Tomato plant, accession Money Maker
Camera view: vertical (180 deg); turntable rotation: 30 degrees
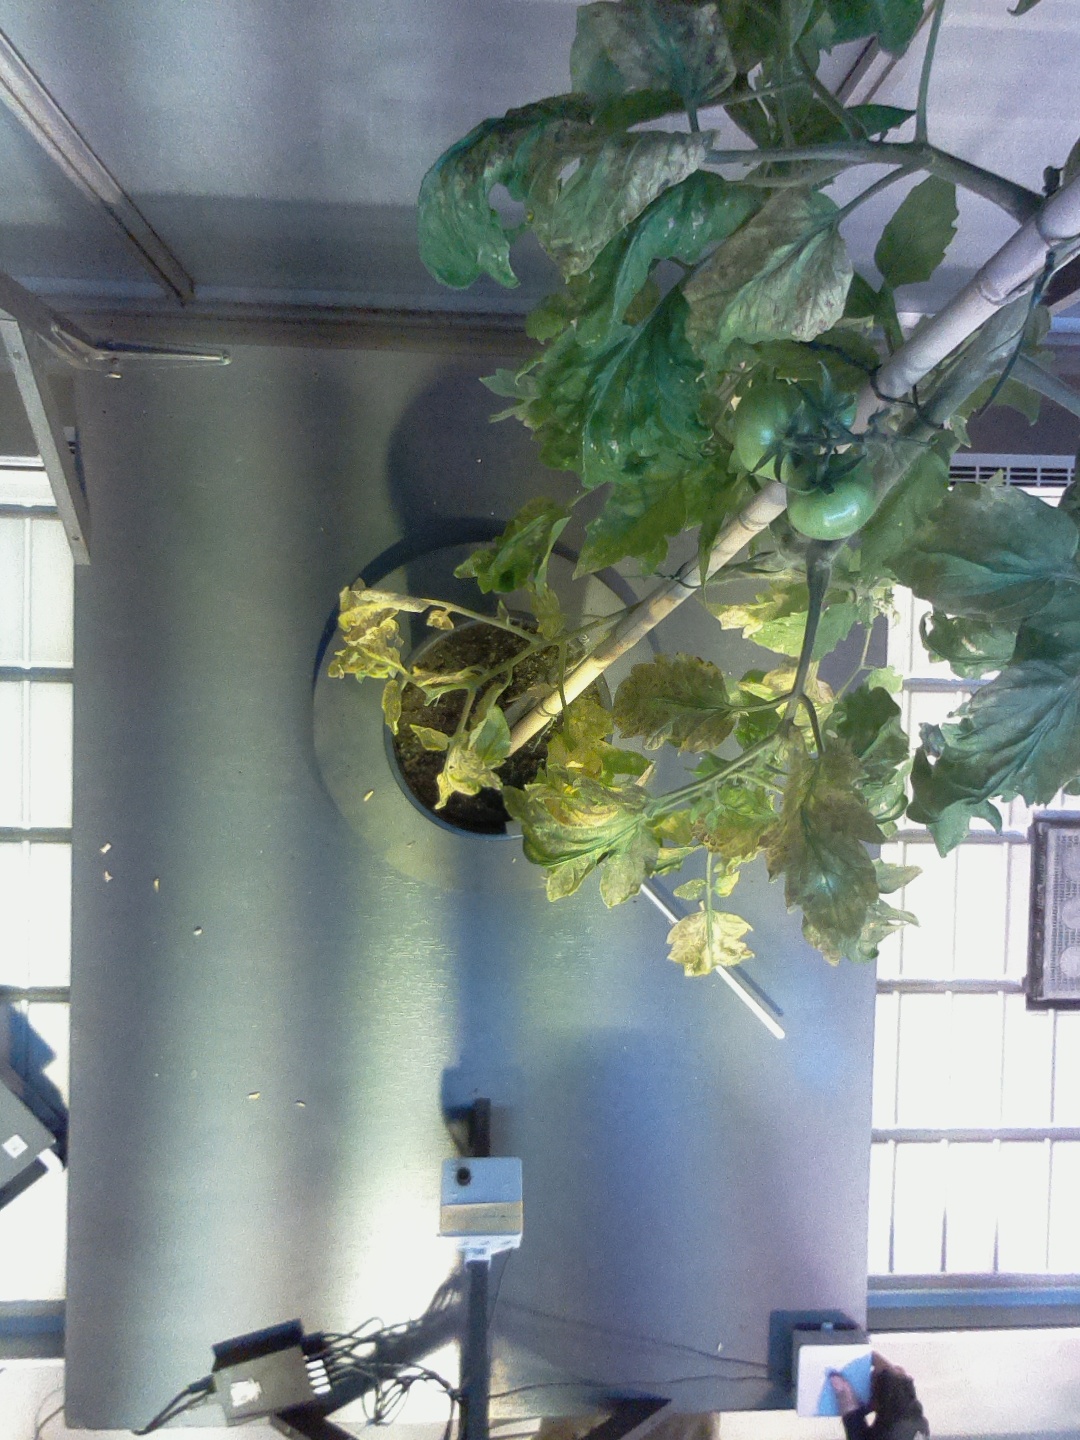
BBCH growth stage 74: 40%-50% of final fruit size